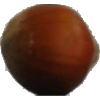
Label: nut_forest